List of Iran national football team managers

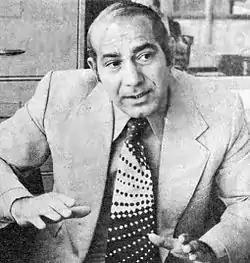
Heshmat Mohajerani

Sadaghiani was the first manager of Iran national team appointed in 1941. He led the team in only three matches with two wins and one loss. His assistant, Mostafa Salimi, was also his successor. Sadeghiani was returned to the coaching staff in 1958 for coaching the team in two matches. He was also the first Iranian that played for foreign clubs, playing for R. Charleroi S.C. and Fenerbahce SK.